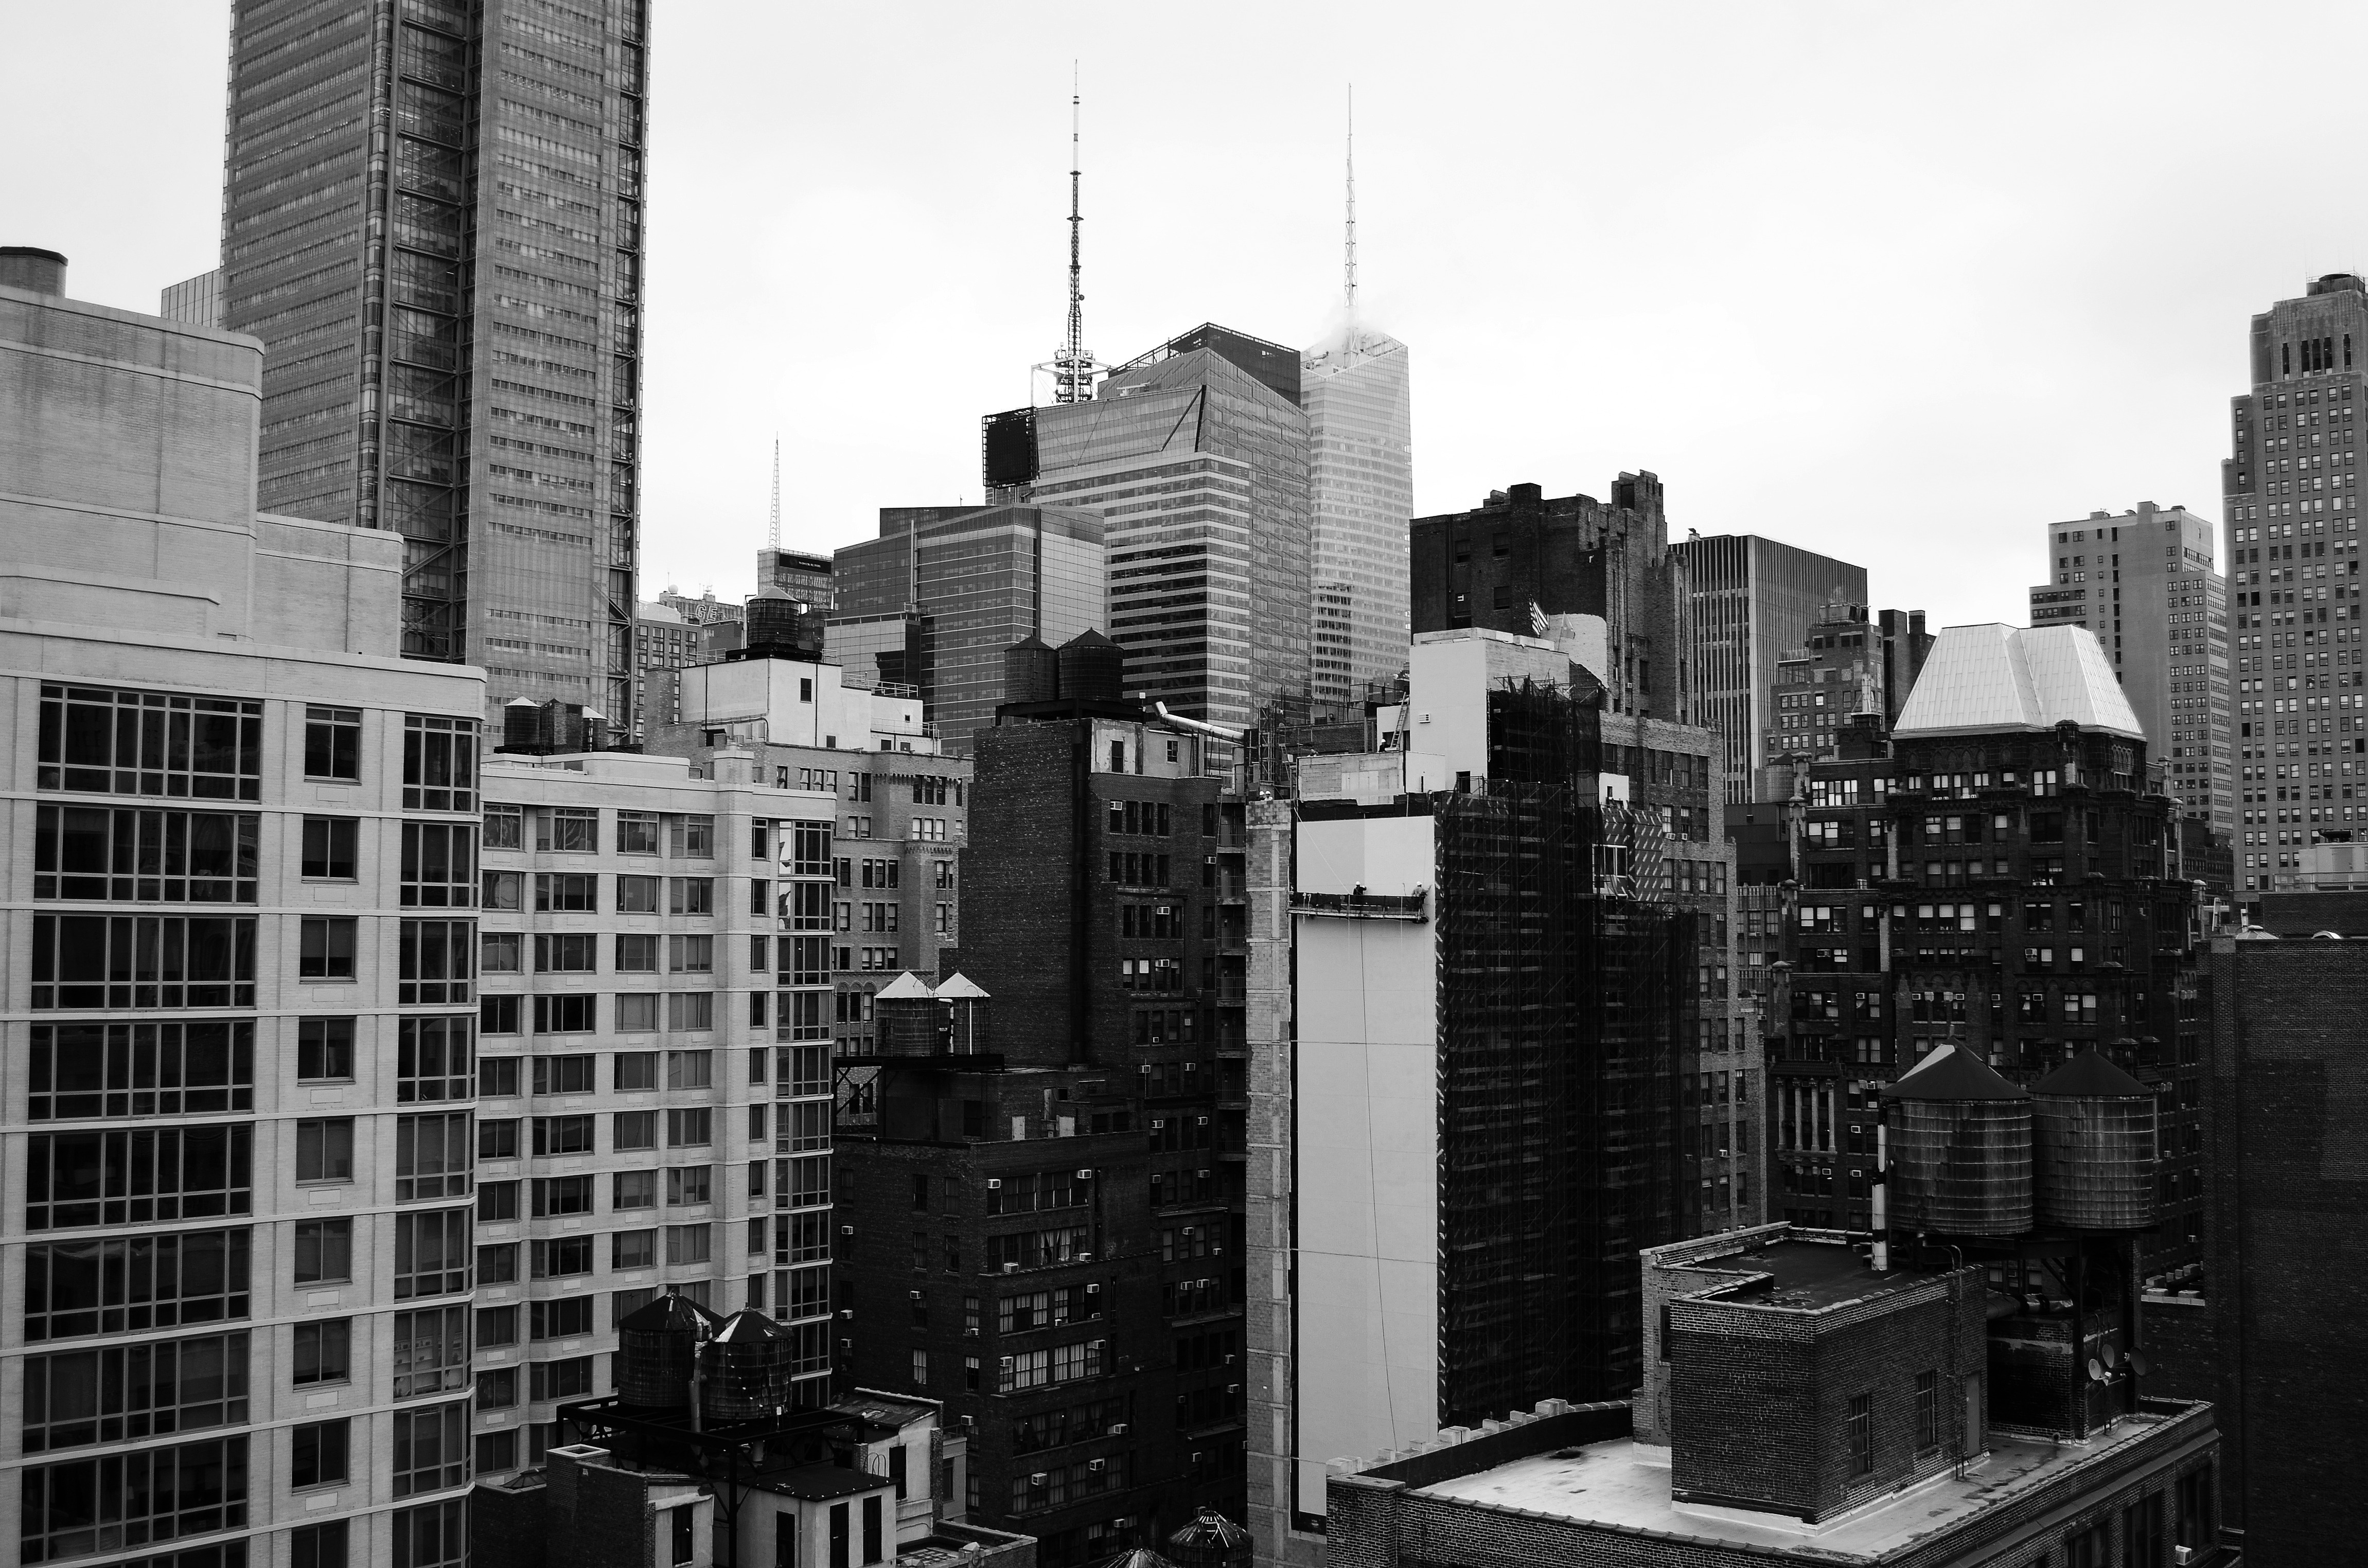
black and white, architecture, technology, skyline, street, view, building, city, skyscraper, urban, new york, manhattan, cityscape, downtown, steel, high, tower, usa, america, corporate, office, landmark, property, brooklyn, industry, business, residential, metropolitan, monochrome, tourism, apartment, modern, tower block, high rise, empire, district, tall, ny, commercial, state, development, midtown, financial, metropolis, progress, condominium, neighbourhood, cooperation, urban area, monochrome photography, residential area, human settlement, metropolitan area